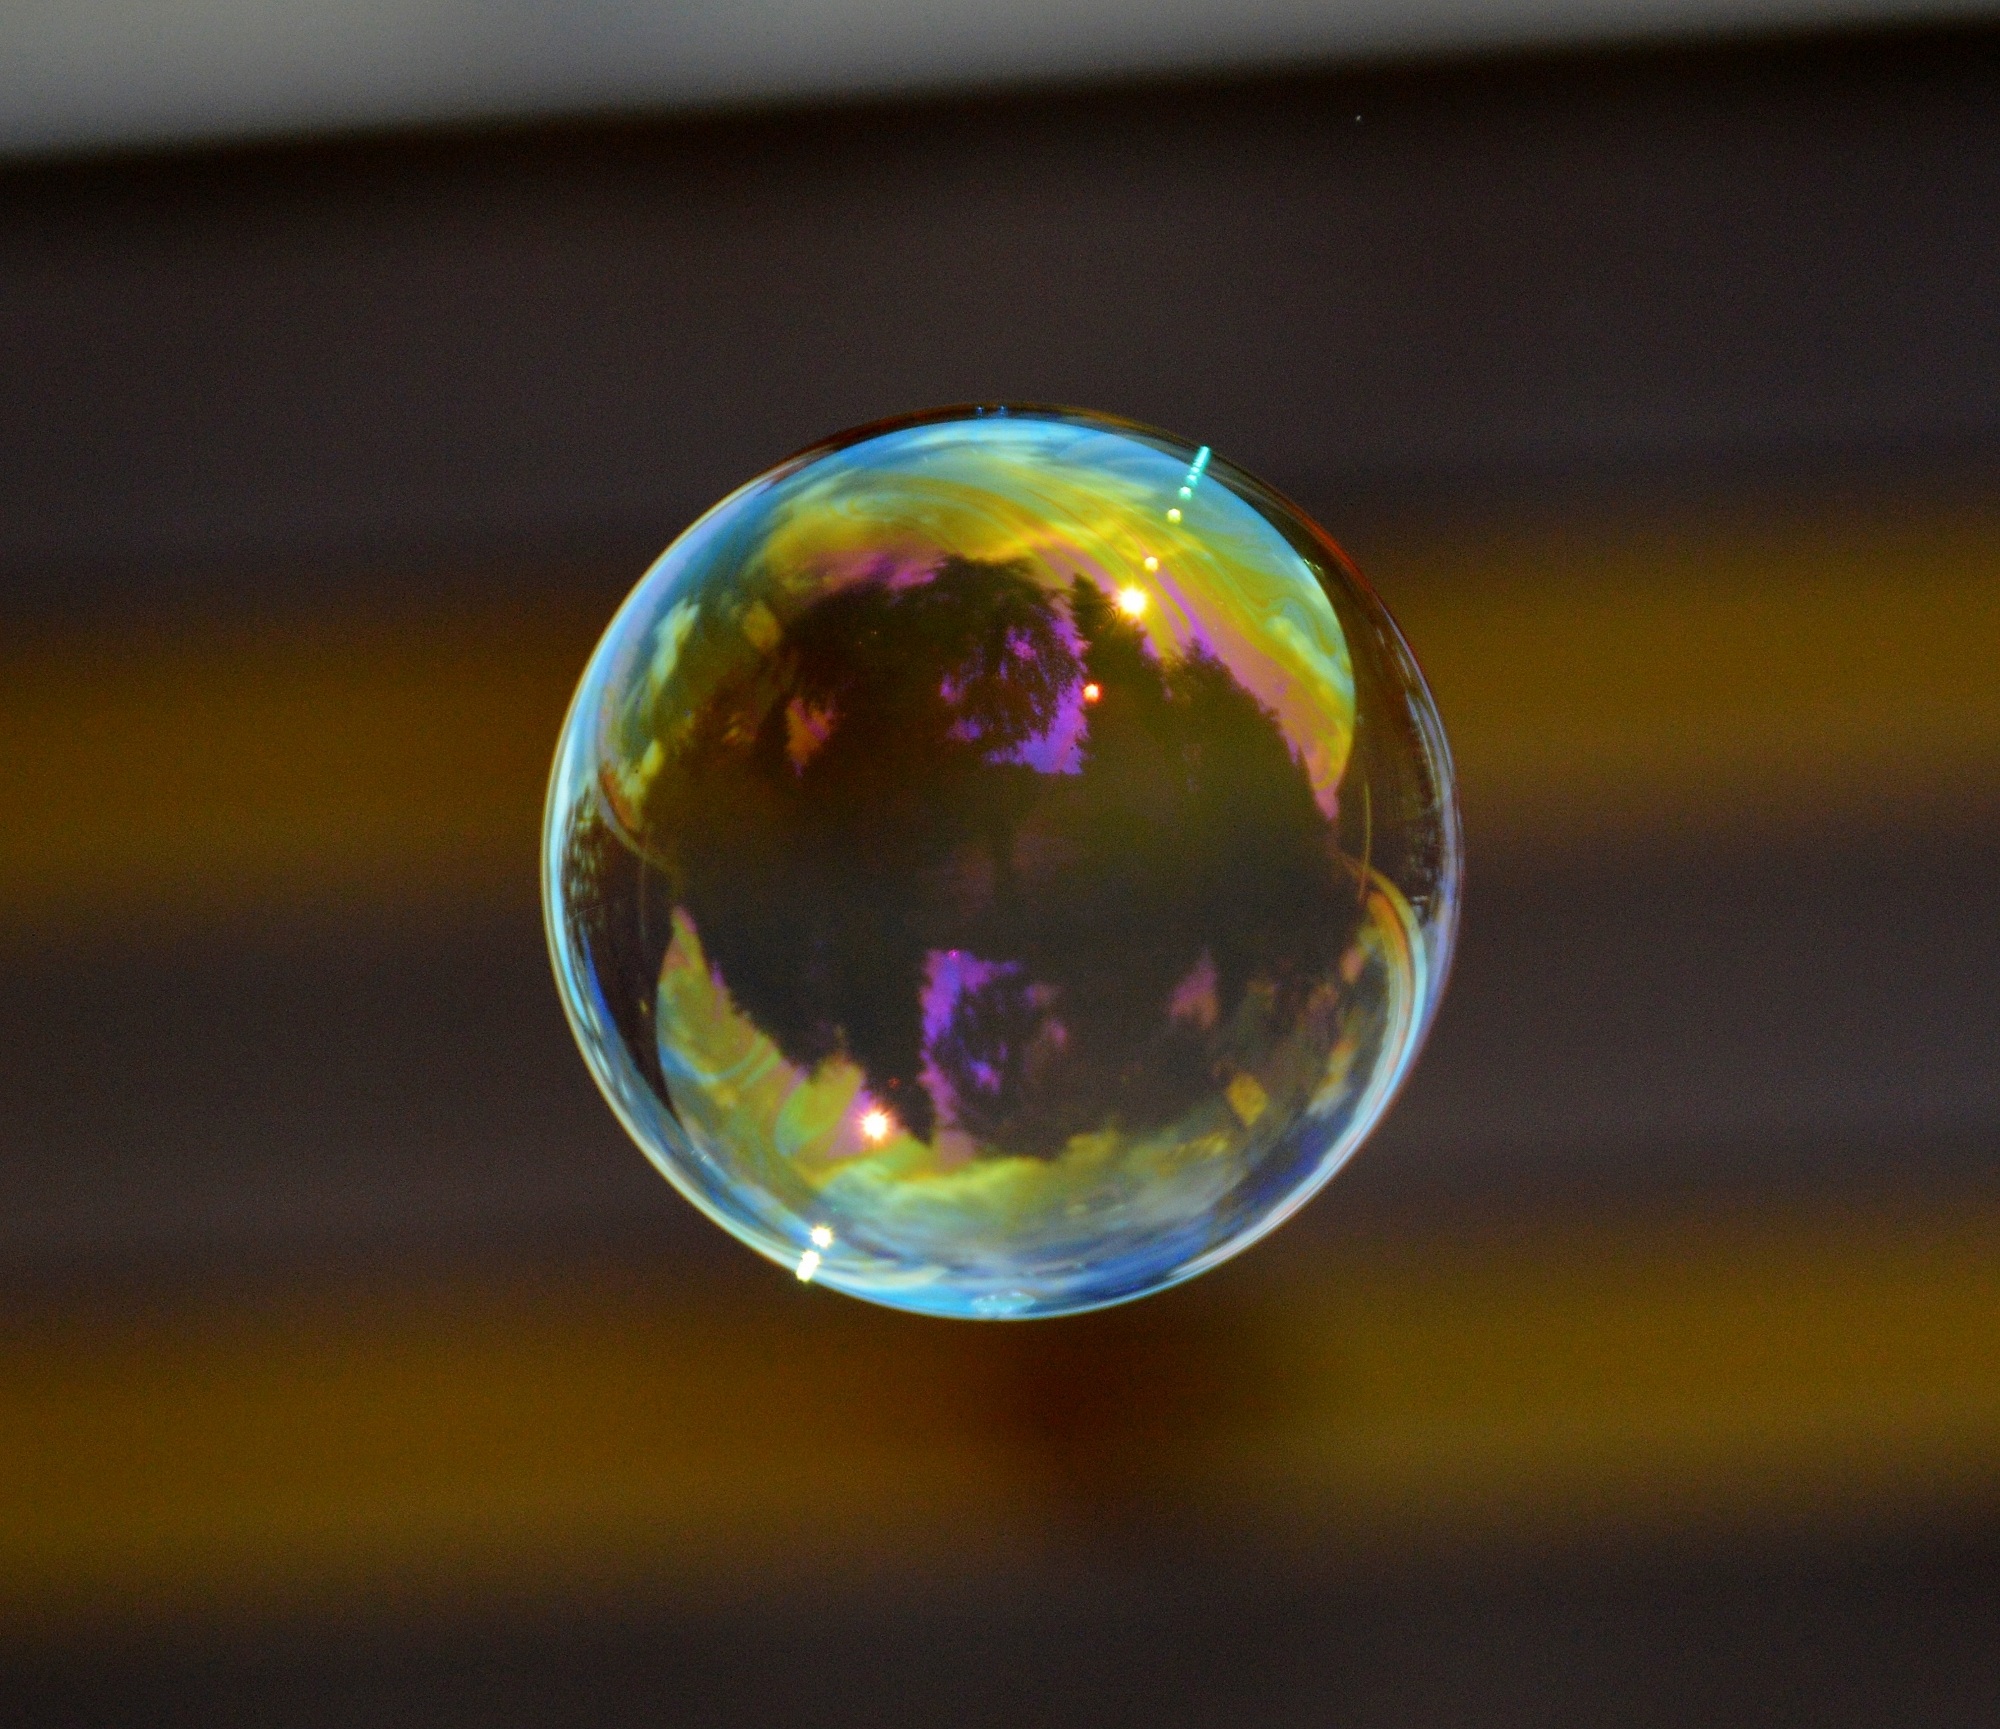
light, glass, green, reflection, color, float, colorful, yellow, circle, close up, jewellery, ball, sphere, soap bubble, shape, mirroring, gemstone, macro photography, make soap bubbles, soapy water, fashion accessory, liquid bubble